Bhopal

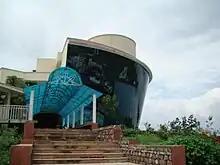
National Law Institute University

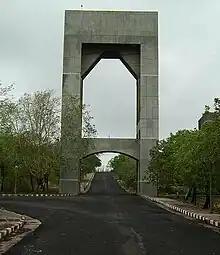
IIFM arc

Railways started in Bhopal in 1884 when the Bhopal–Itarsi section of New Delhi–Chennai main line was opened.